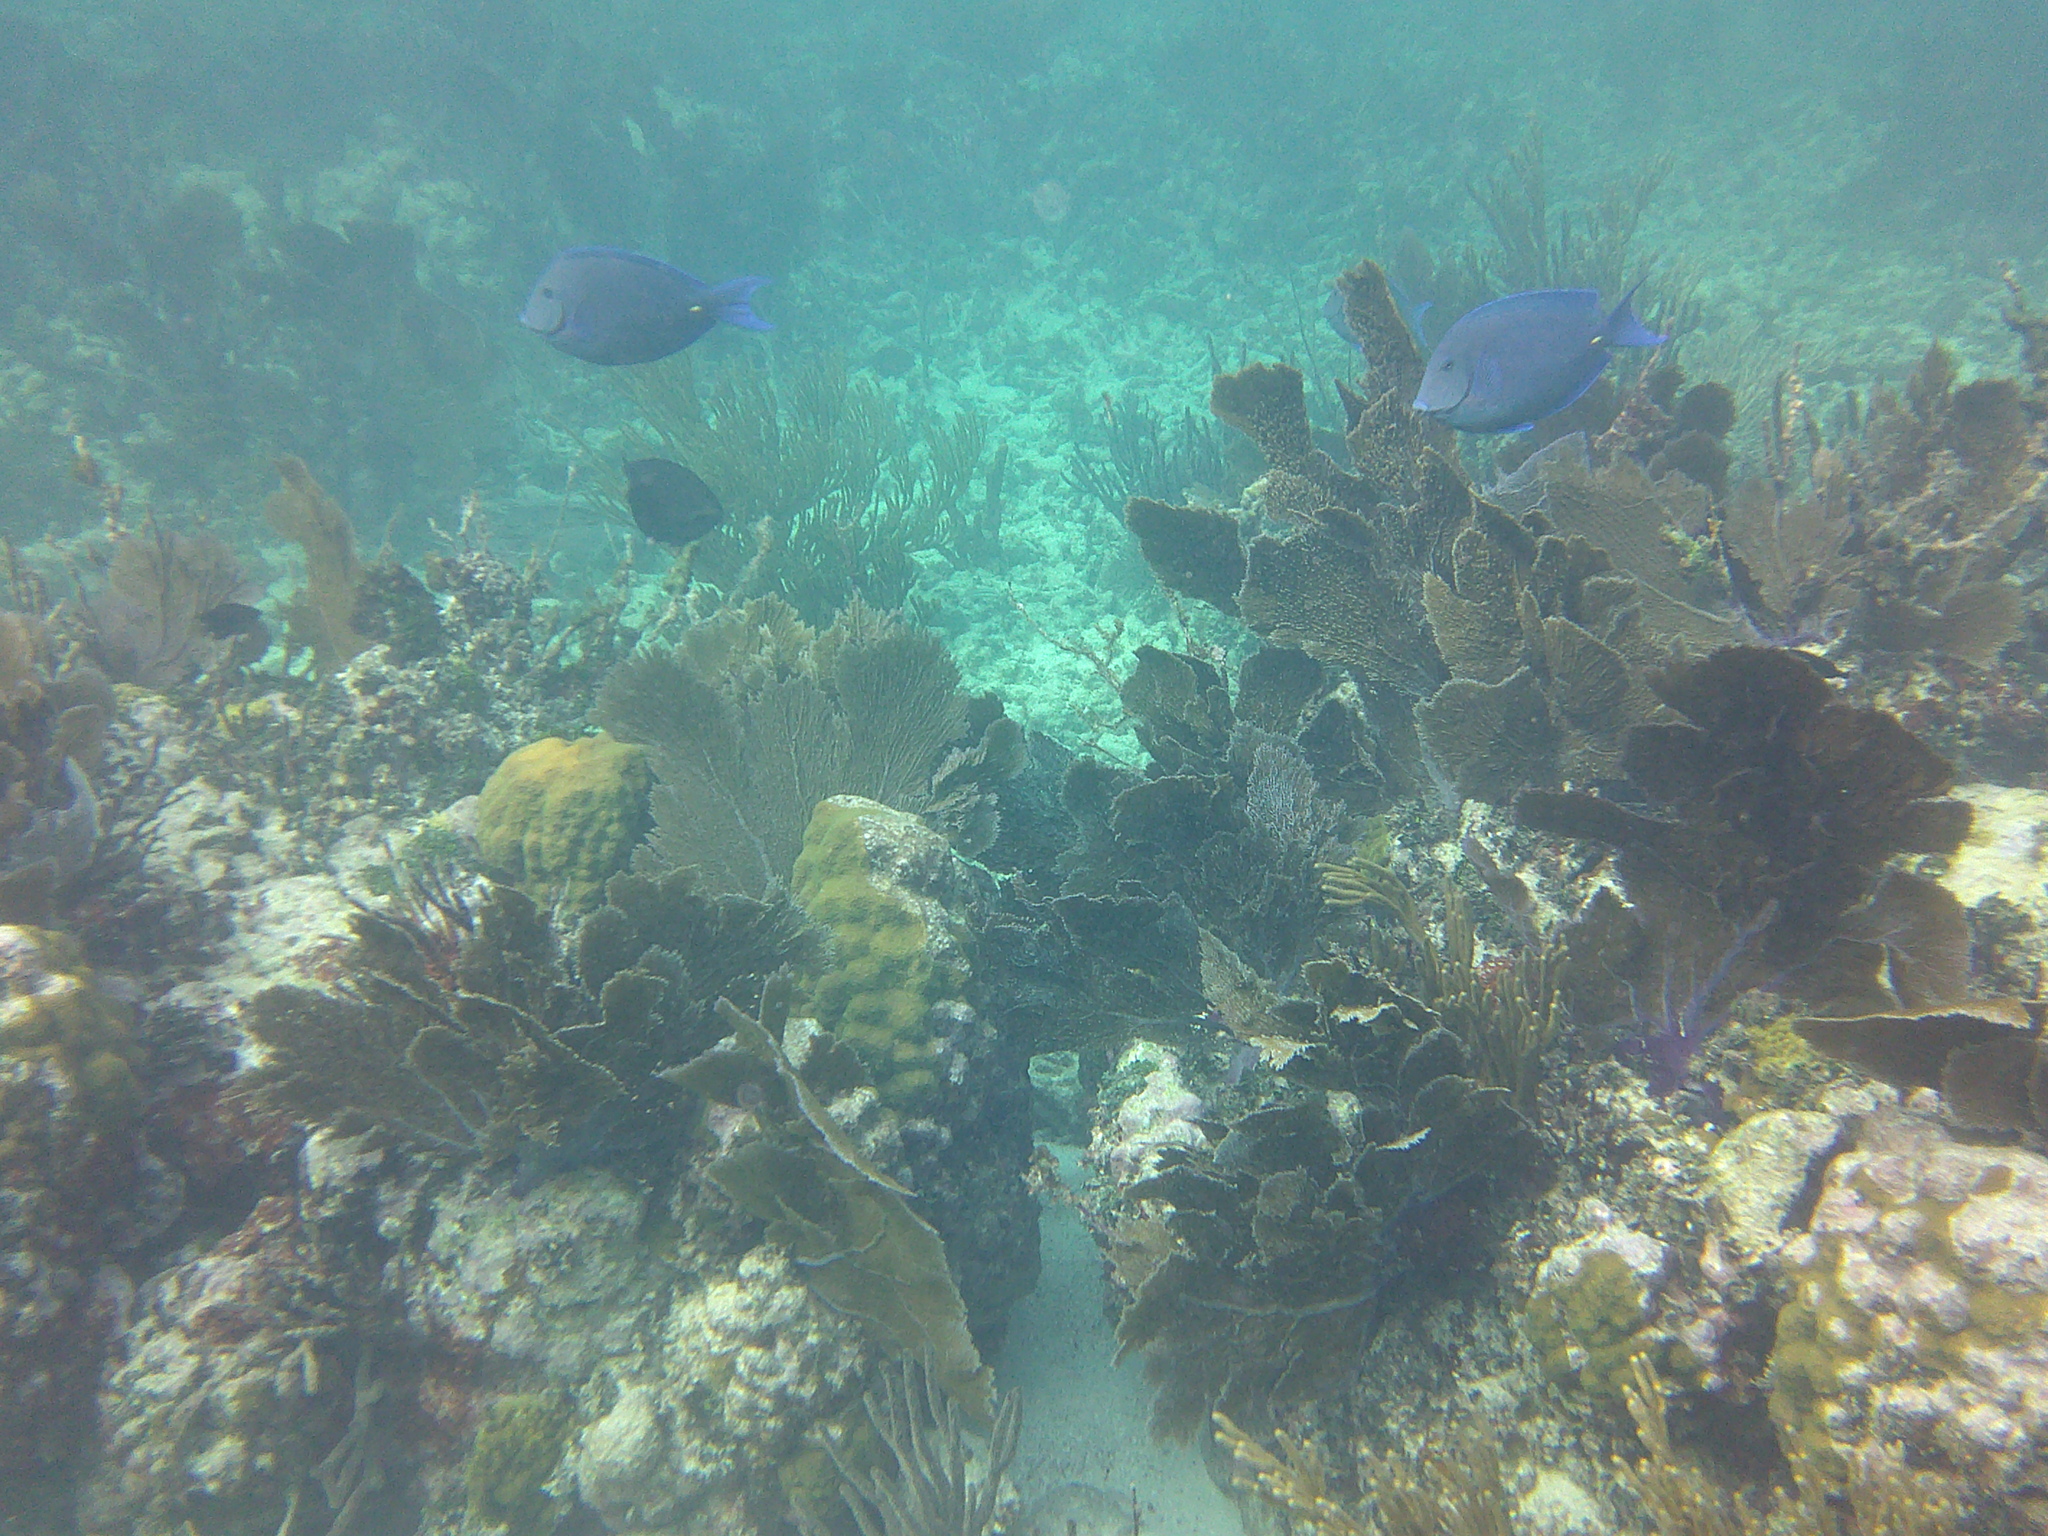
Acanthurus coeruleus (Atlantic Blue Tang)